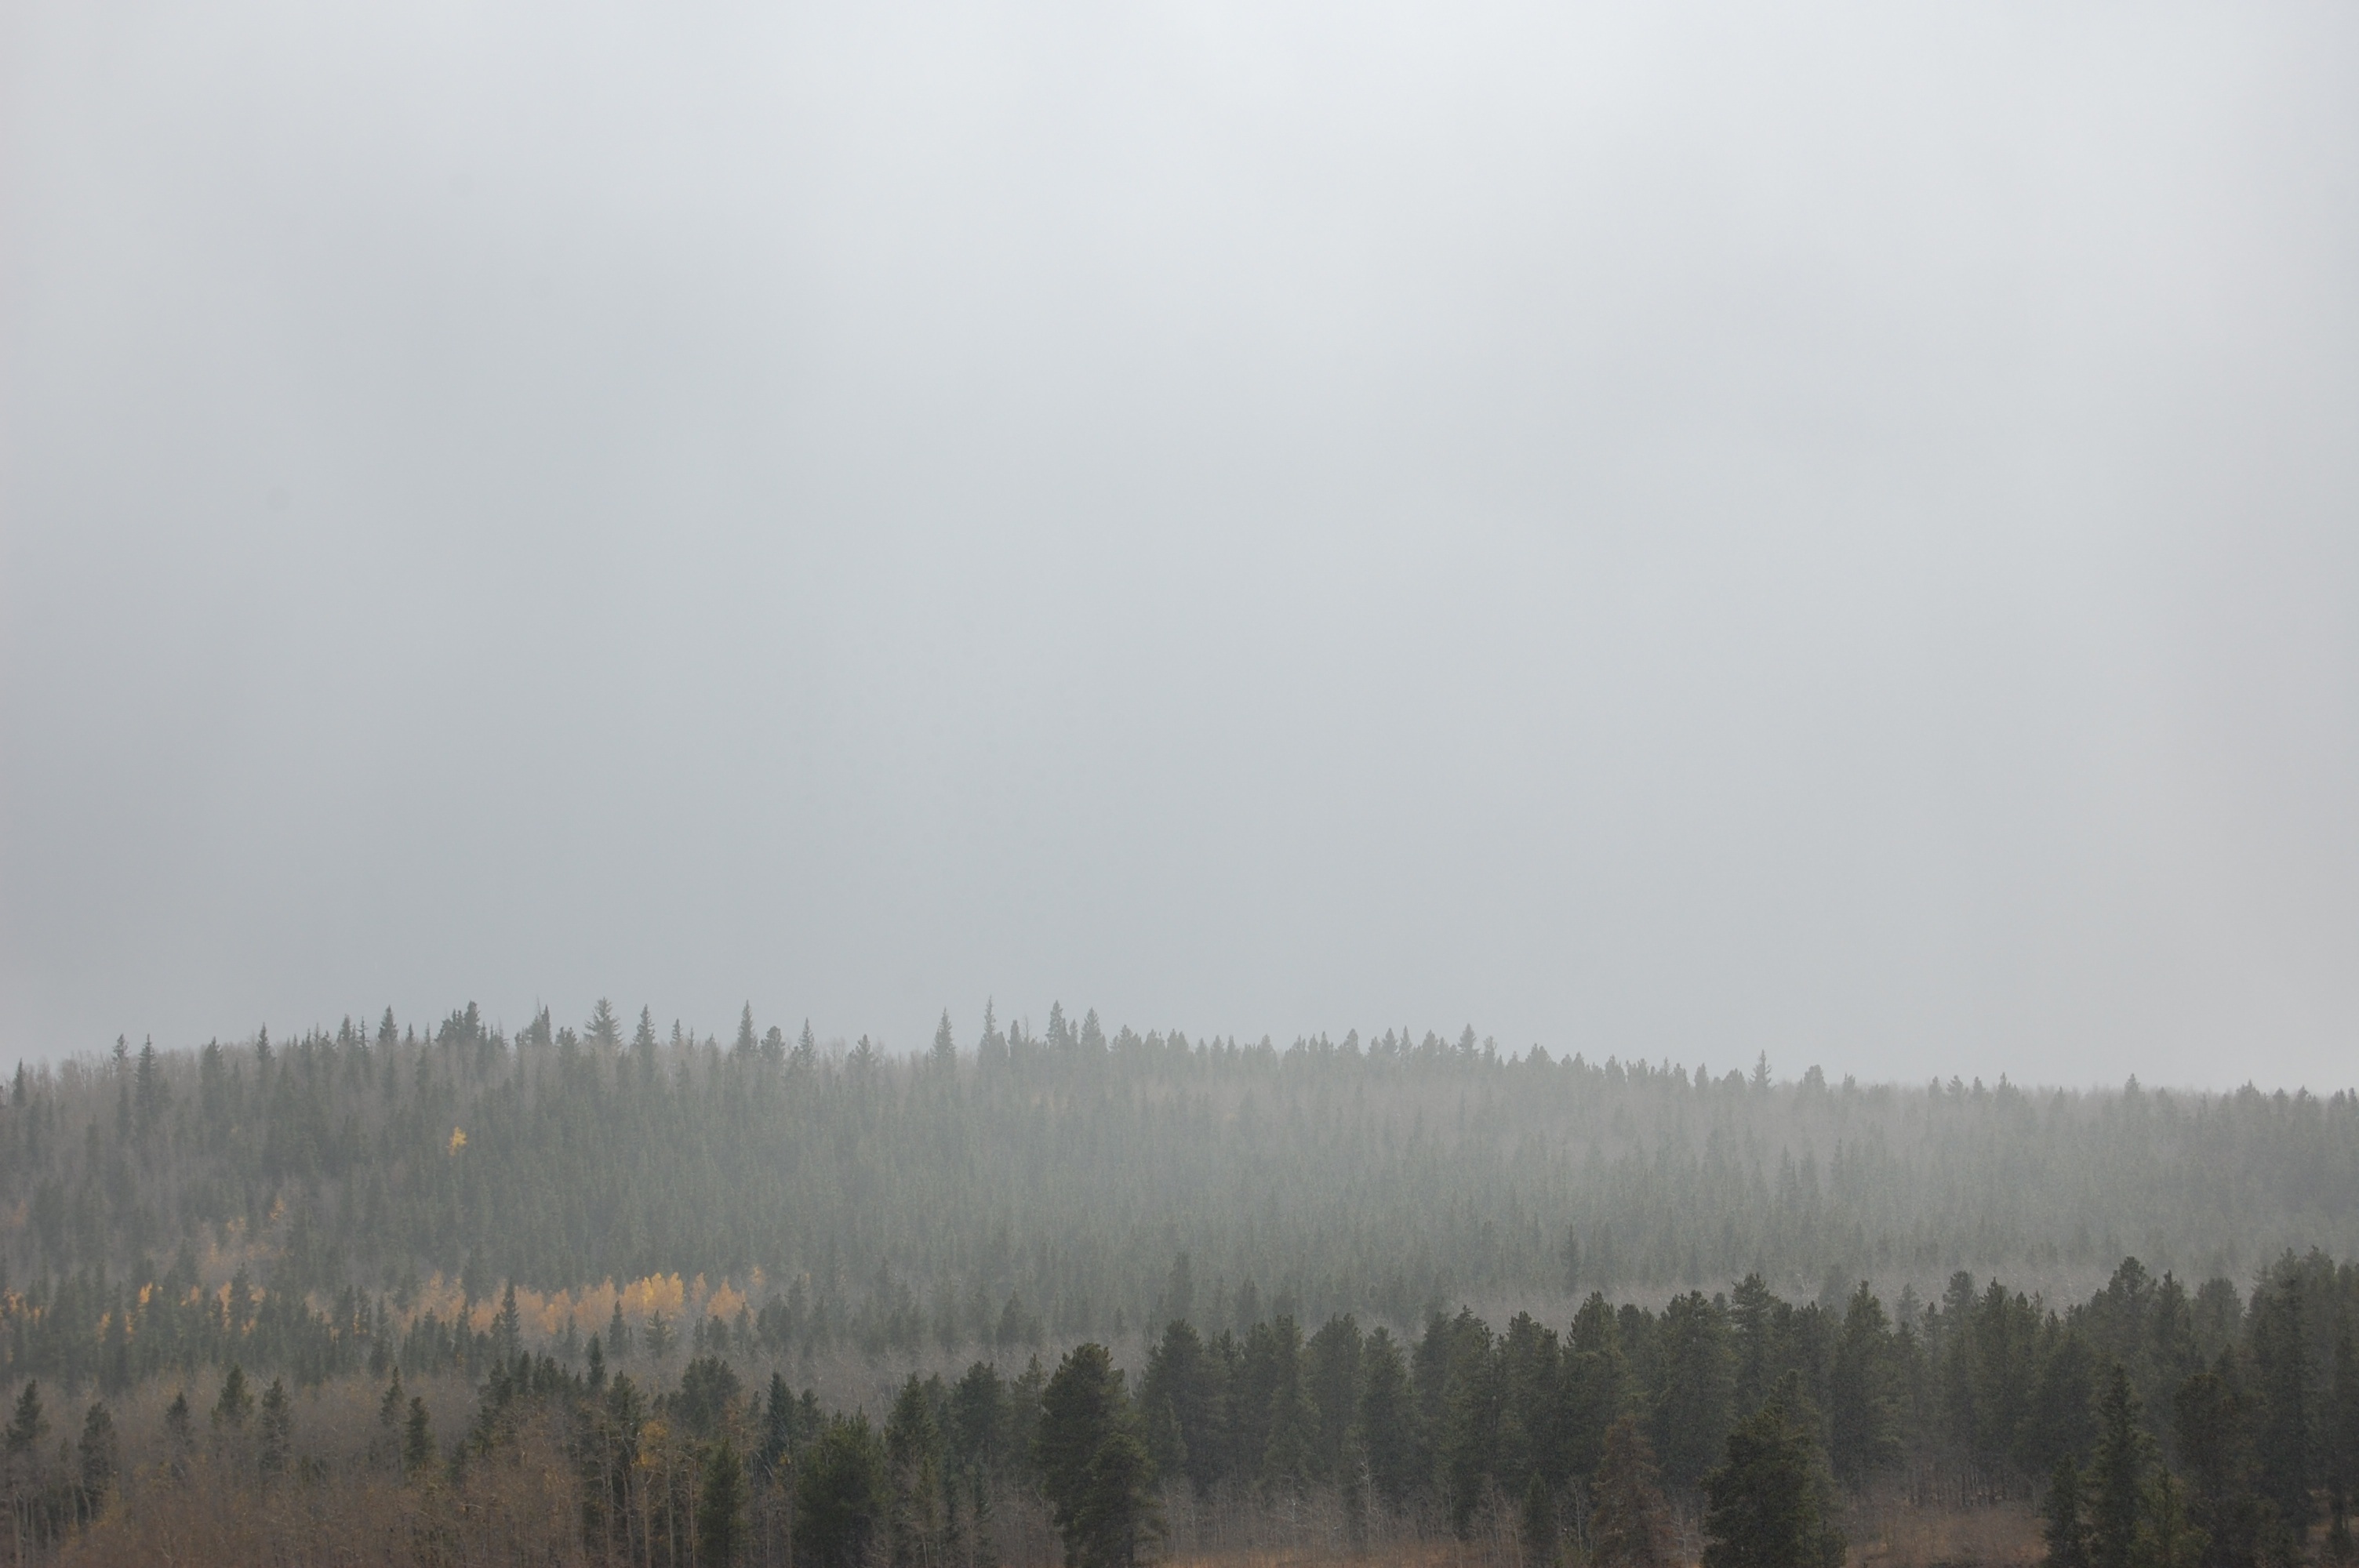
landscape, nature, forest, cloud, fog, mist, morning, rain, foggy, weather, haze, woods, grey, mysterious, misty, conifers, habitat, natural environment, atmospheric phenomenon